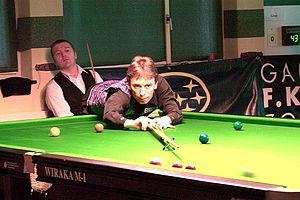
Ken Doherty au Swiss Open 2005
Ken Doherty est un joueur professionnel Irlandais de snooker né le 17 septembre 1969.